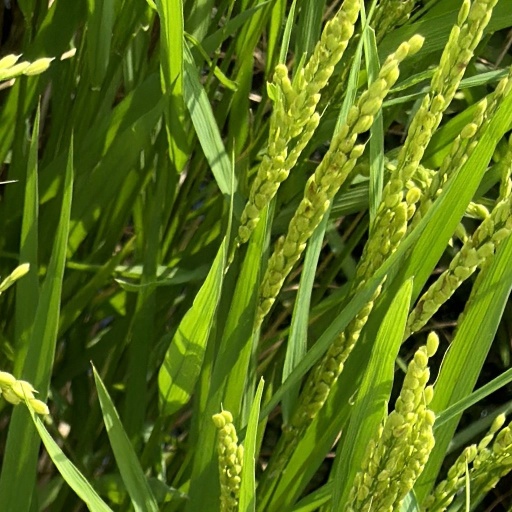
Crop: rice